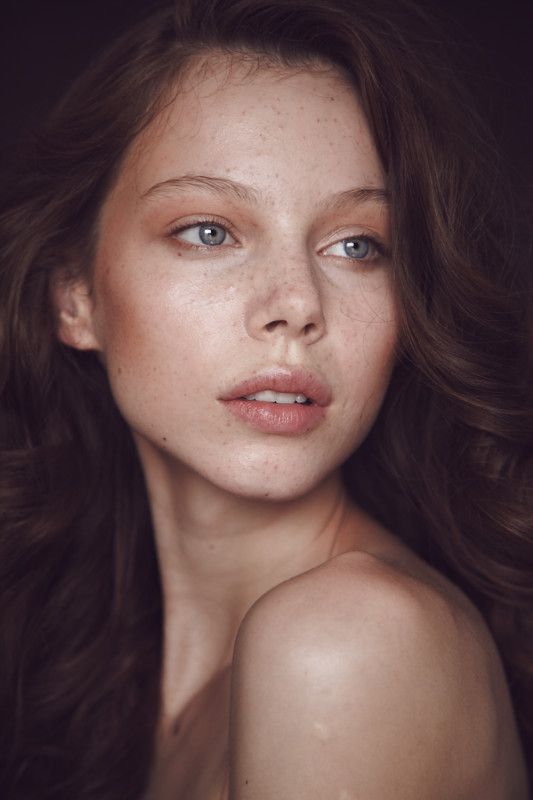
Gender: women